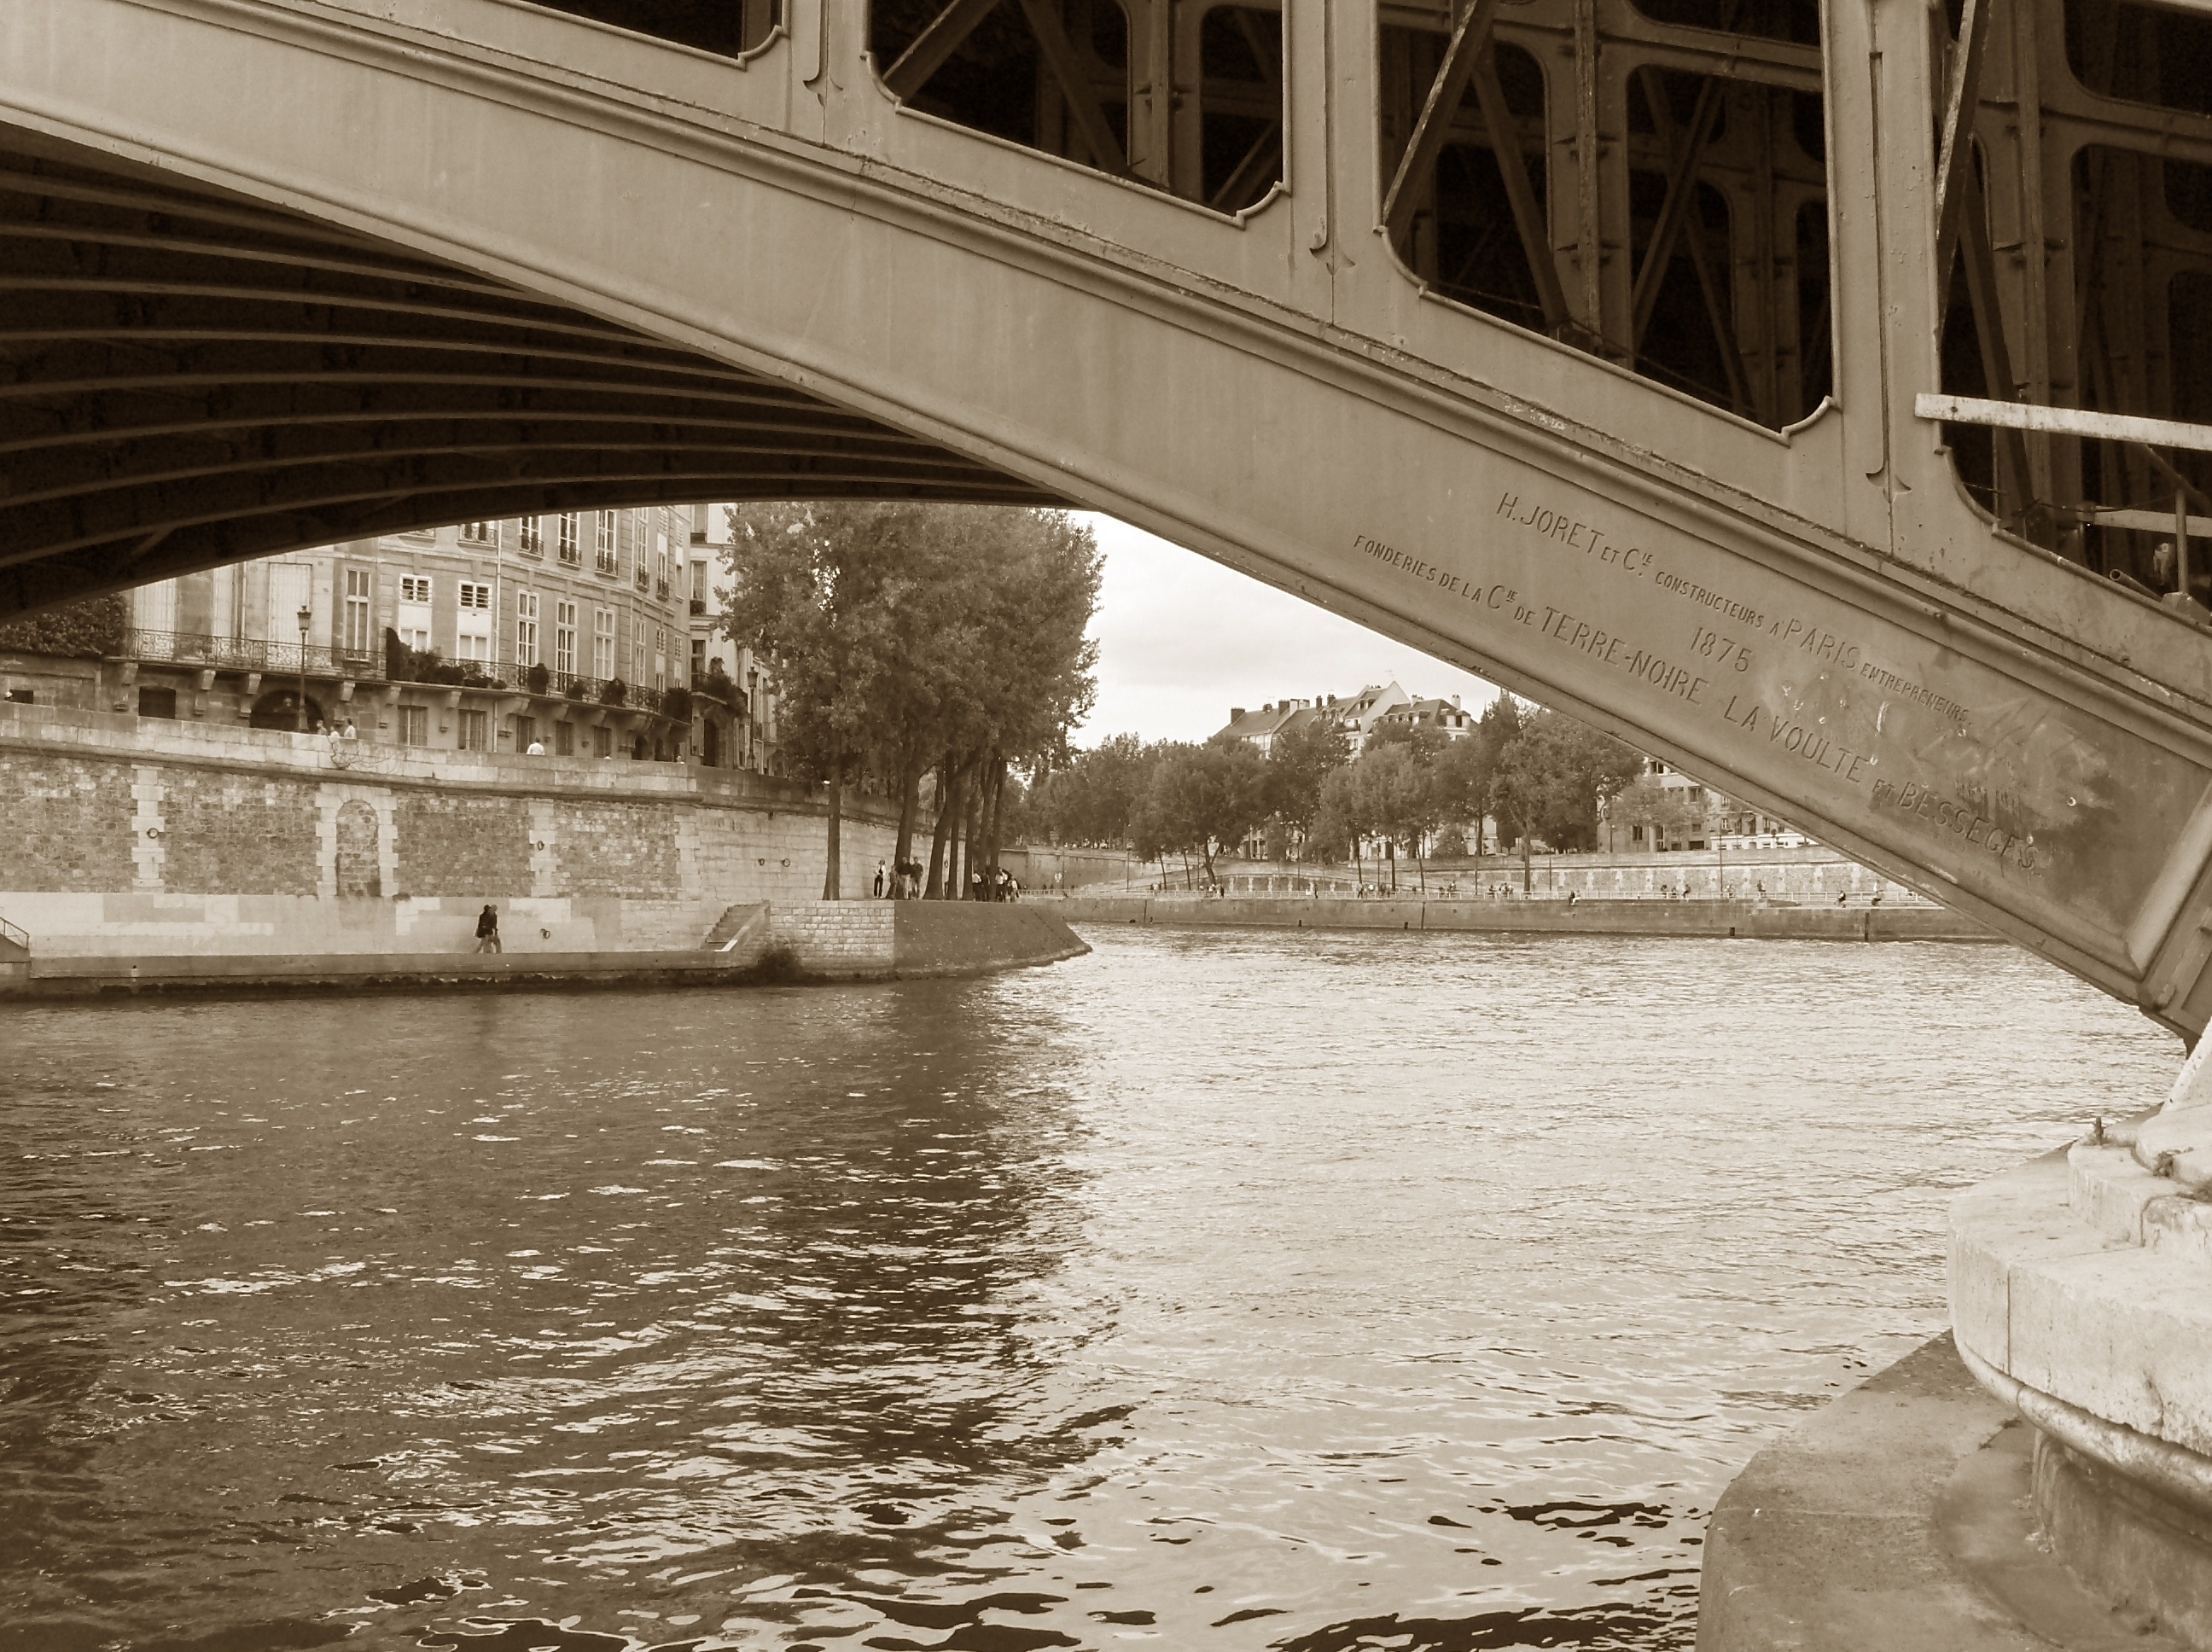
water, black and white, architecture, bridge, city, paris, urban, river, canal, france, reflection, landmark, historic, monochrome, waterway, seine, monochrome photography, la seine